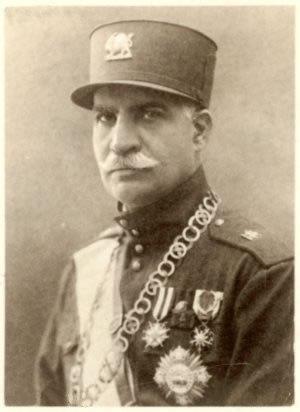
Une photo des années 30 de l'empereur d'Iran Reza Chah
La Révolution du Roi et du Peuple ou Révolution du Roi et de la Nation, popularisée sous le nom de Révolution Blanche, est une série de réformes à grande portée lancée en 1963 par le dernier Shah d'Iran, Mohammad Reza Pahlavi et appliquée par ses Premiers Ministres successifs Ali Amini, Asadollah Alam, Hassan Ali Mansour et Amir Abbas Hoveida. Le programme tire son nom du projet en 6 points conçu par Ali Amini et présenté devant le Congrès national des agriculteurs d'Iran le 11 janvier 1963, et qui fut approuvé par référendum le 26 janvier 1963.
Le Mazandaran ou Mazandéran appelé autrefois Tabaristan est une province du nord de l'Iran, délimitée par la Mer Caspienne au nord. Le Mazandéran était une partie de la province d'Hyrcanie au temps de l'Empire perse. Son nom antique était le Tabaristan.
La dynastie Pahlavi est la dernière dynastie iranienne ayant régné sur l'Iran avant l'avènement de la république islamique. Elle fut fondée avec l’État impérial de Perse par Reza Khan en 1925, alors Premier ministre d’Ahmad Chah Qajar, dernier roi de la dynastie des Qadjars.
Reza Chah Pahlavi, aussi écrit Rizā Shāh Pahlevi ou plus rarement Reza Iᵉʳ, Reza Chah Iᵉʳ ou Pahlavi Iᵉʳ, né à Alasht le 15 mars 1878 et mort à Johannesburg le 26 juillet 1944, est l'empereur de Perse de 1925 à 1941 et le fondateur de la dynastie Pahlavi. À différentes époques, il est également connu sous les noms de Reza Pahlavan, Reza Savad-Koohi, Reza Khan, Reza Khan Mir-Panj, Reza Sedar Sepah, Reza Pahlavi, ayant d’abord été militaire, chef des armées, ministre de la Guerre puis Premier ministre avant d'être empereur entre 1925 et 1941.